Todd Carty

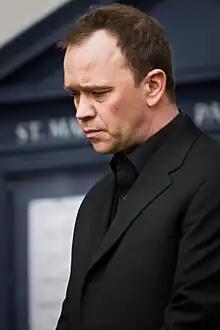
Carty in 2009 at Wendy Richard's funeral service

Todd Carty, also known as Todd John Jennings (born Todd Robert Carty; 31 August 1963), is an actor and director who has grown up on television screens in a variety of roles. His stage appearances have ranged from serious drama to pantomime, and he has worked on radio plays, voiceovers, commercials, narrations and films. He is best known for TV roles as Tucker Jenkins in "Grange Hill" (1978–1982) and "Tucker's Luck" (1983–1985), Mark Fowler in "EastEnders" (1990–2003), and PC Gabriel Kent in "The Bill" (2003–2005).